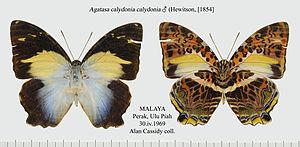
Agatasa calydonia est une espèce de lépidoptères de la famille des Nymphalidae et de la sous-famille des Charaxinae. Originaire d'Asie du Sud-Est, elle est l'unique représentante du genre monotypique Agatasa.